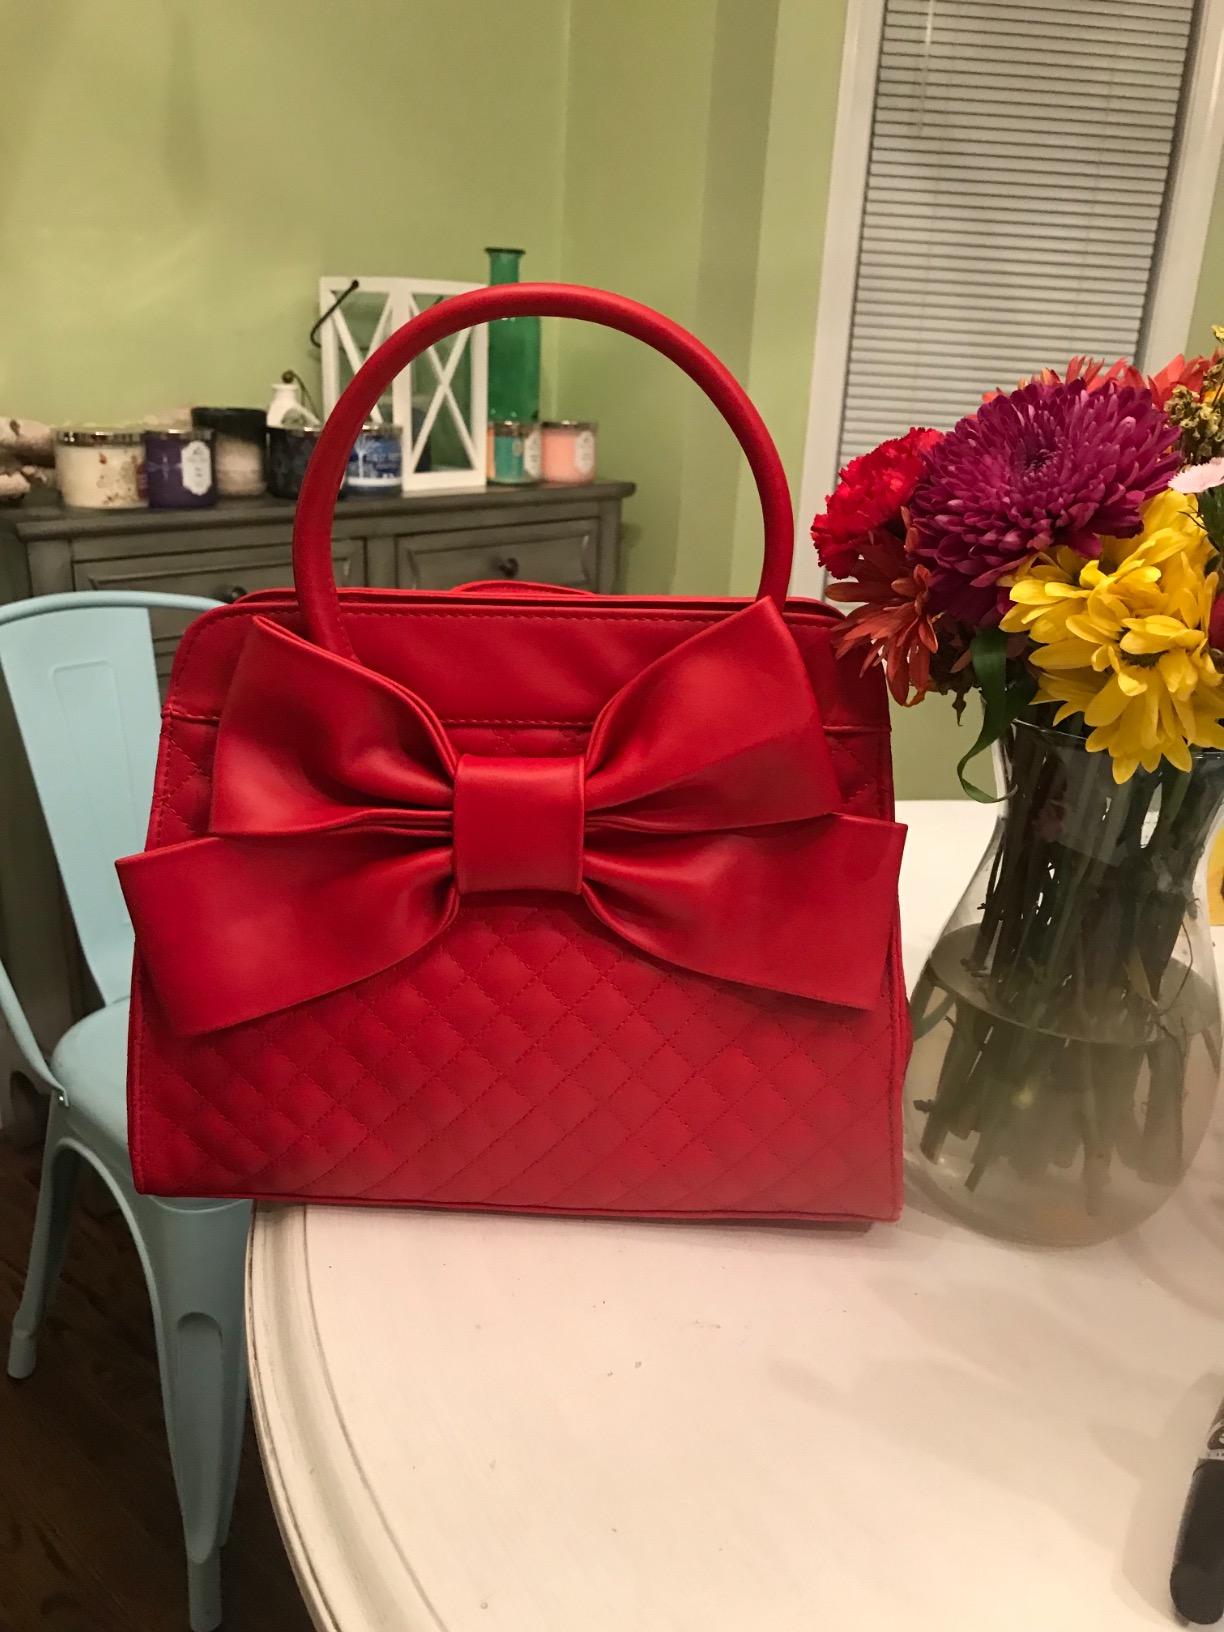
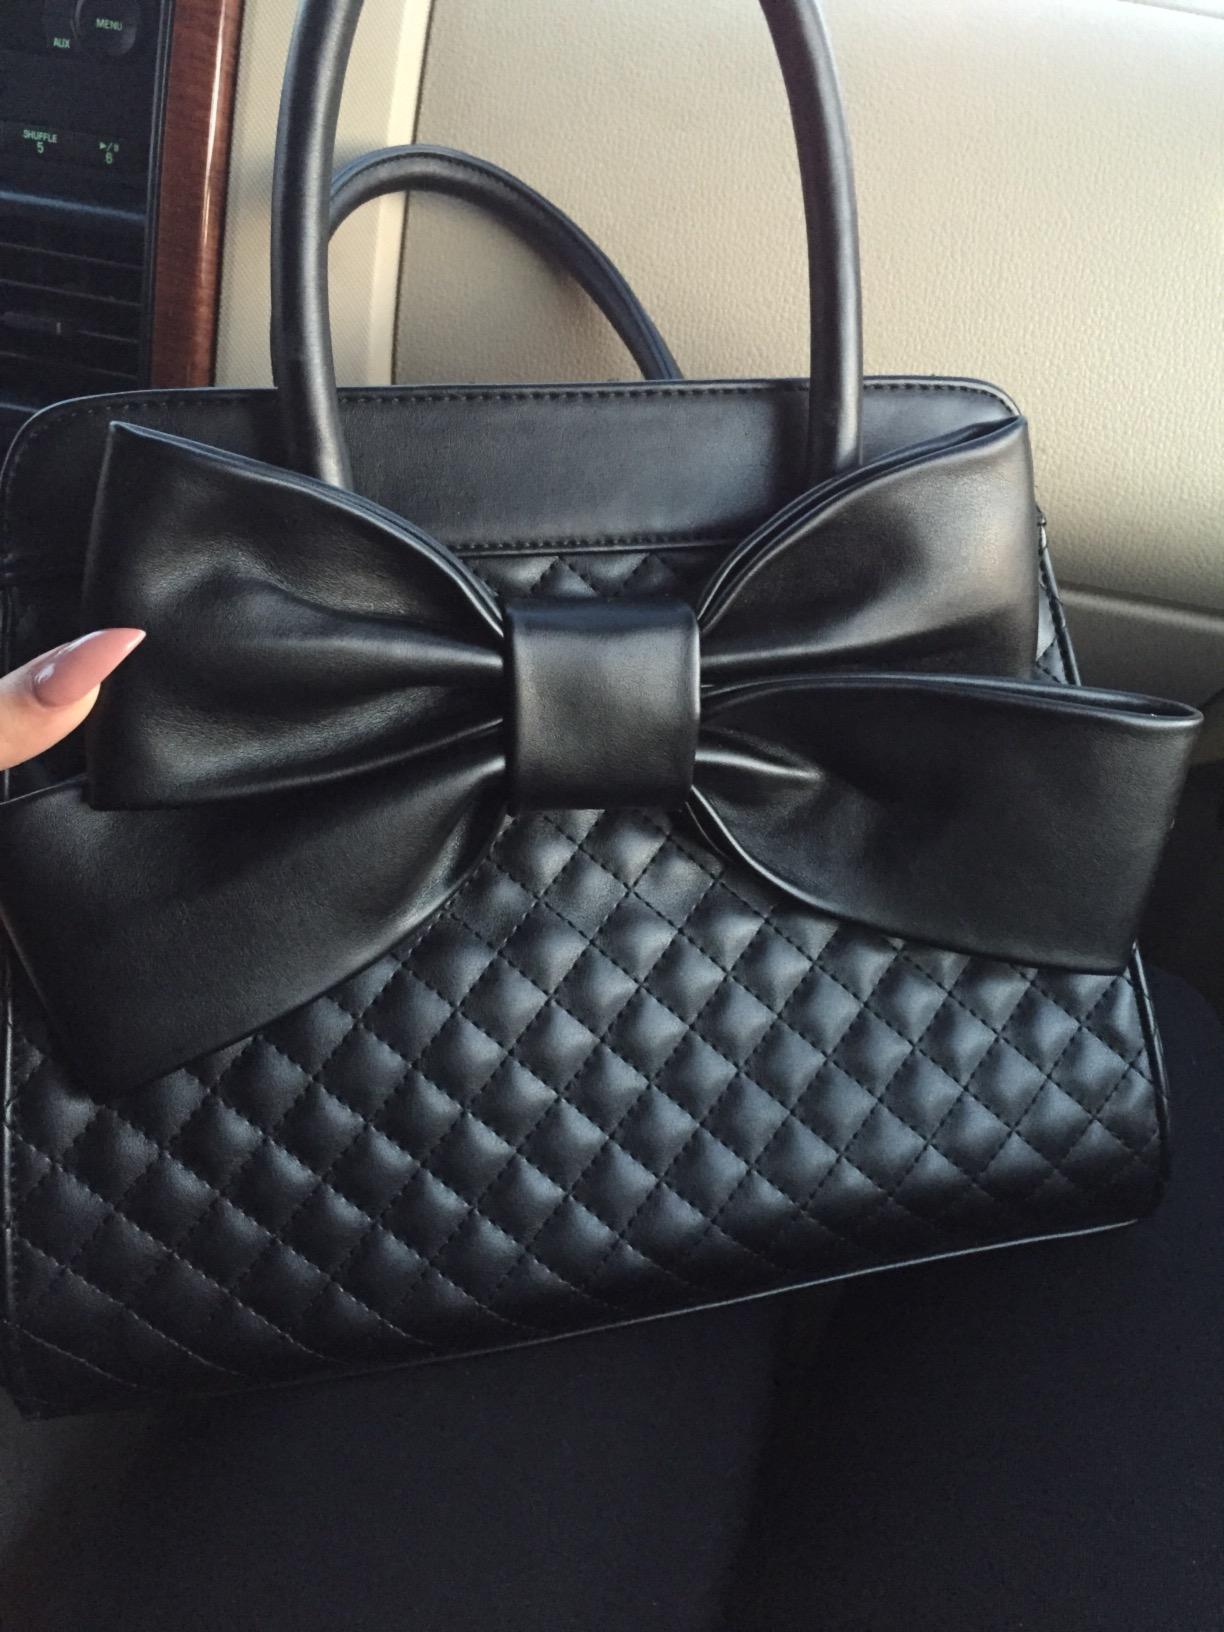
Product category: accessories_handbag
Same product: no